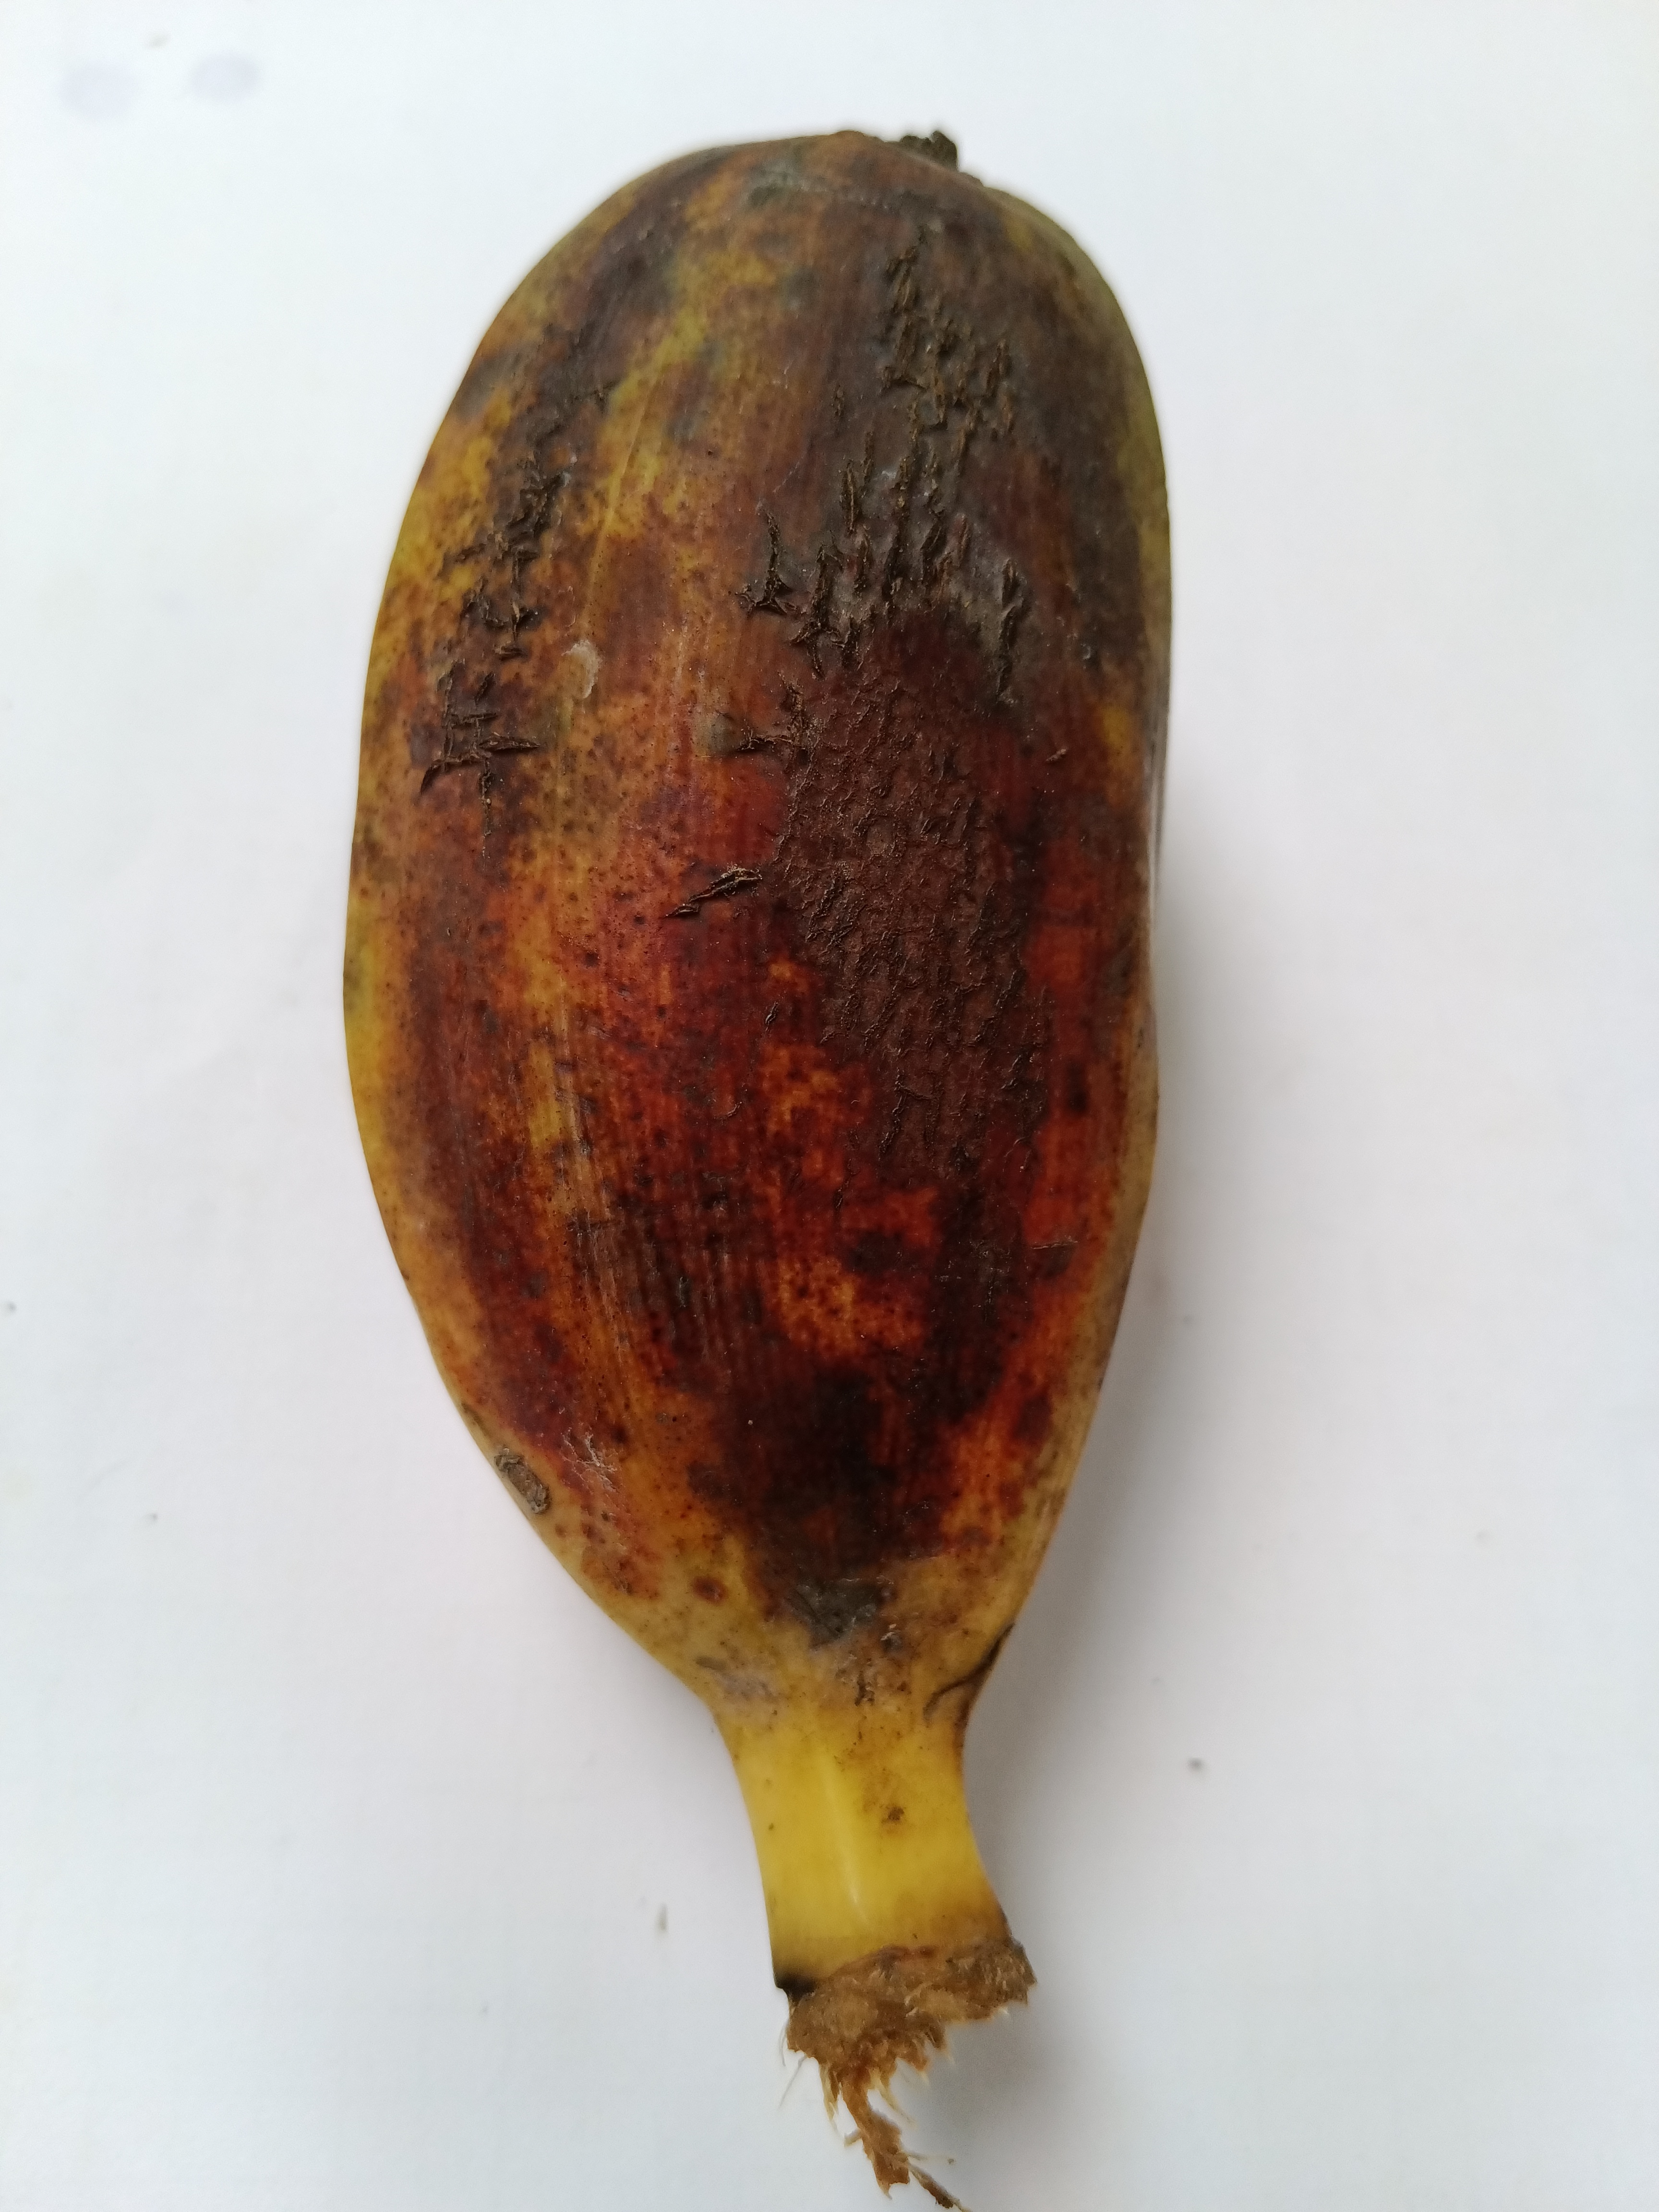
Banana variety: Bichi